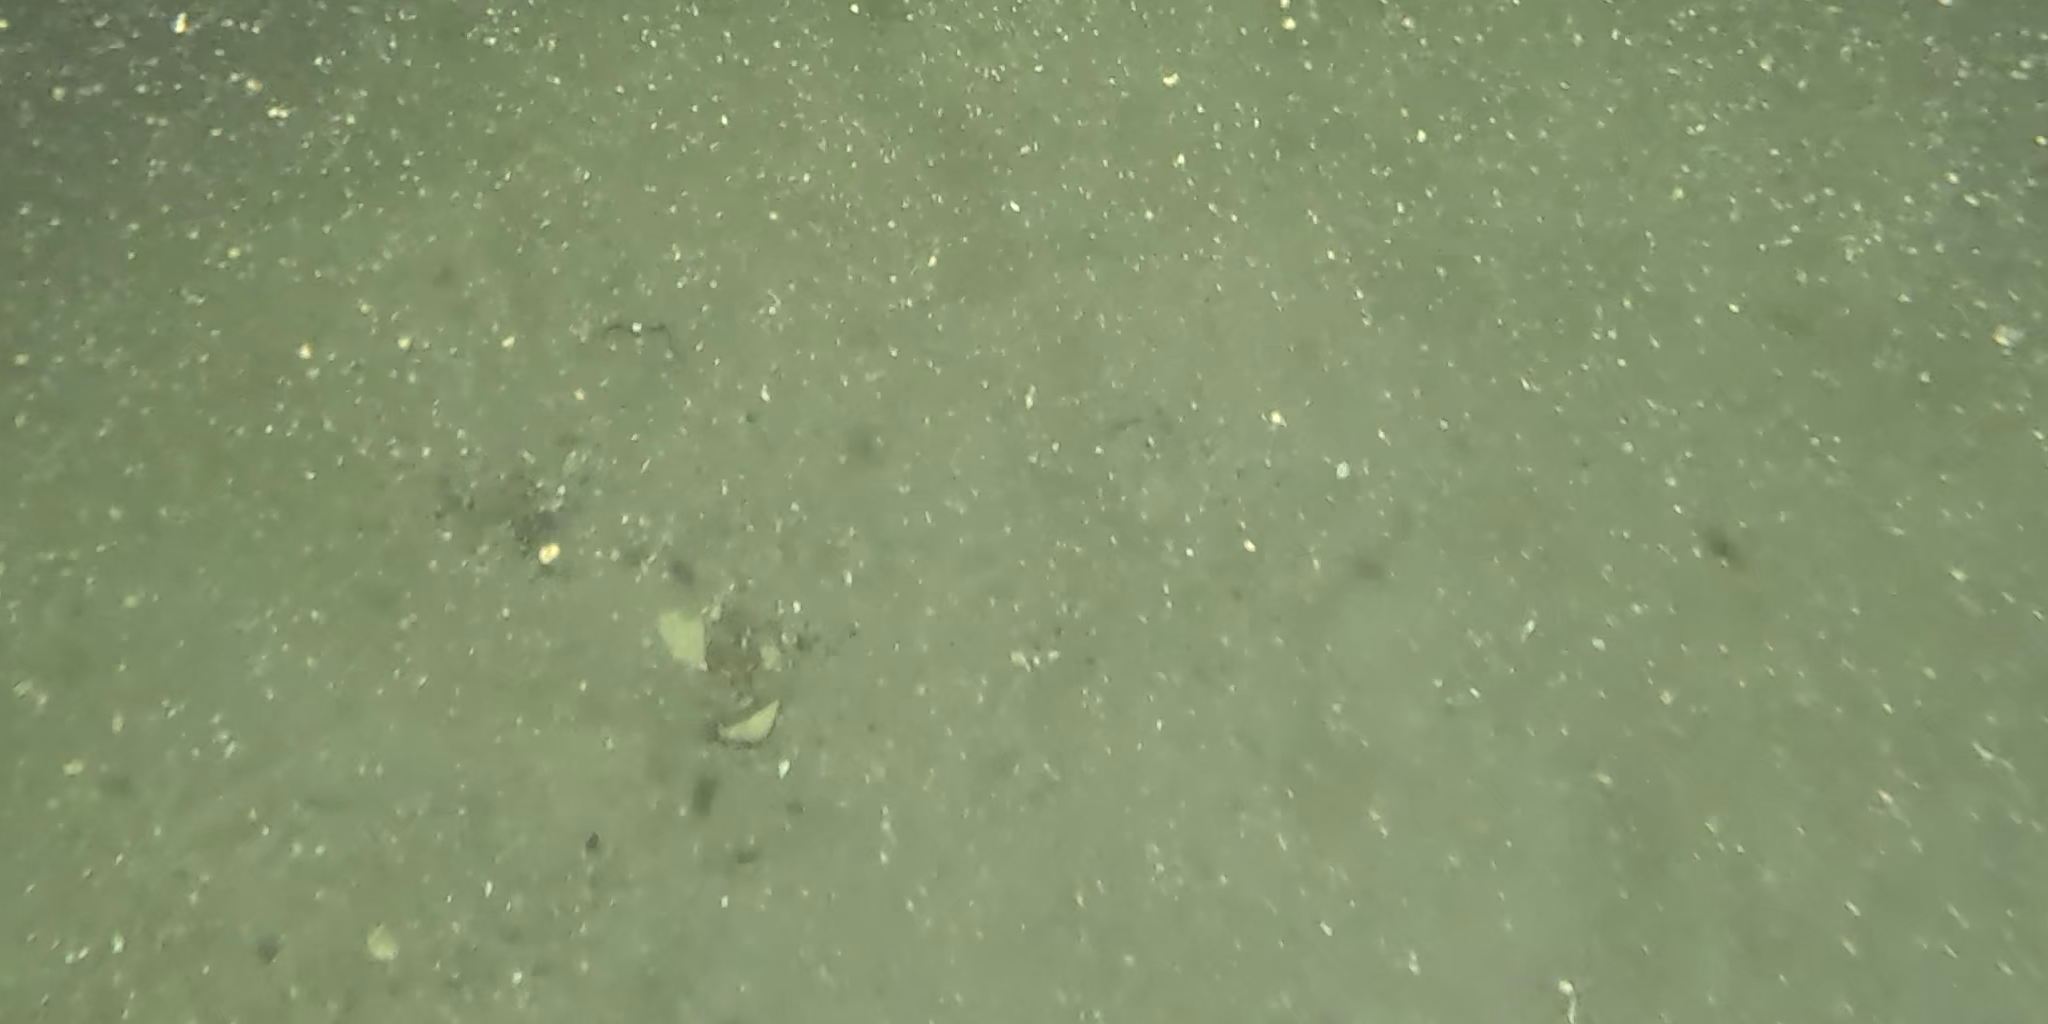
Seabed habitat: sand